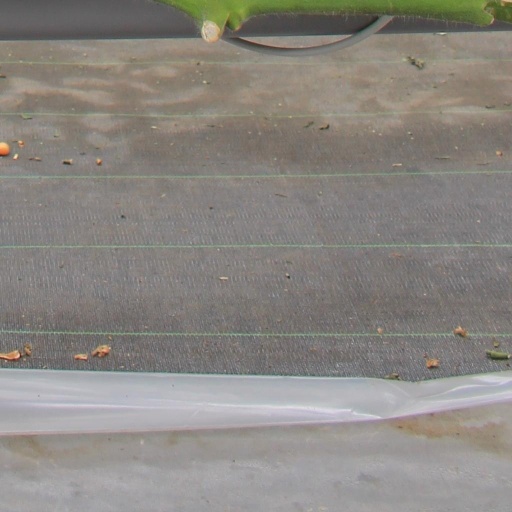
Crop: tomato